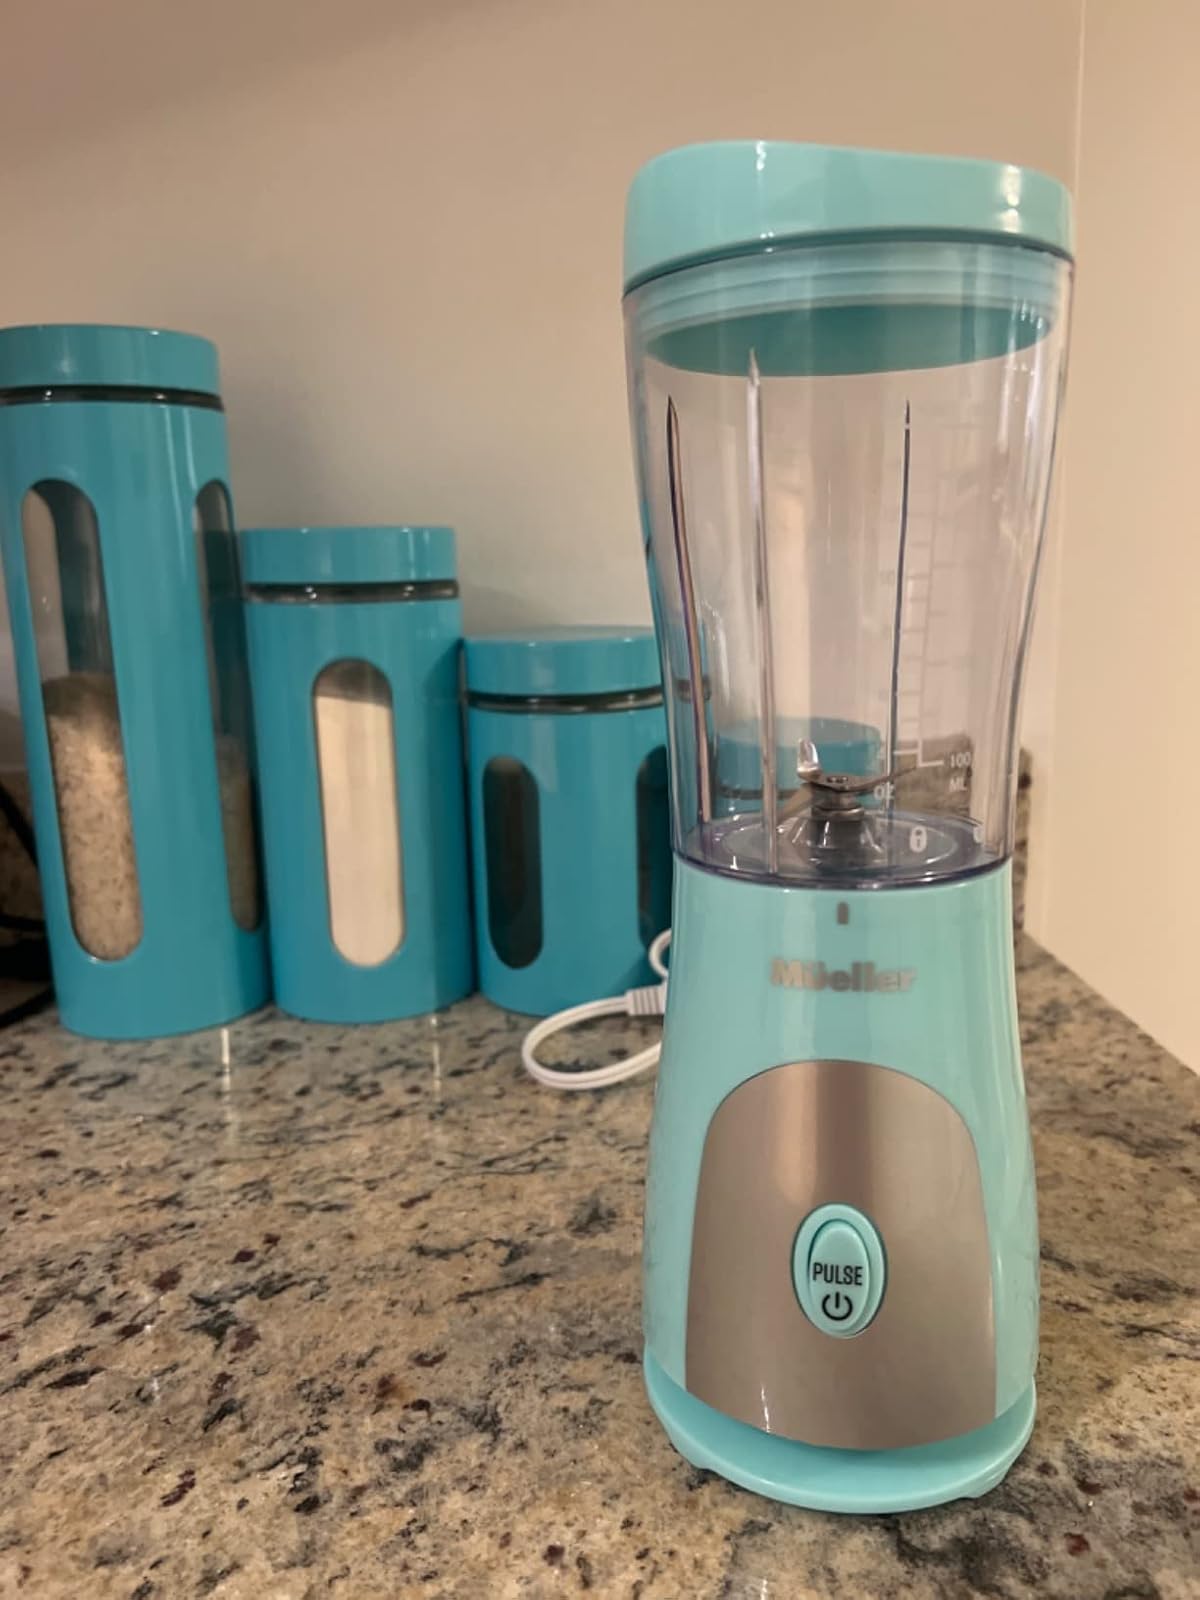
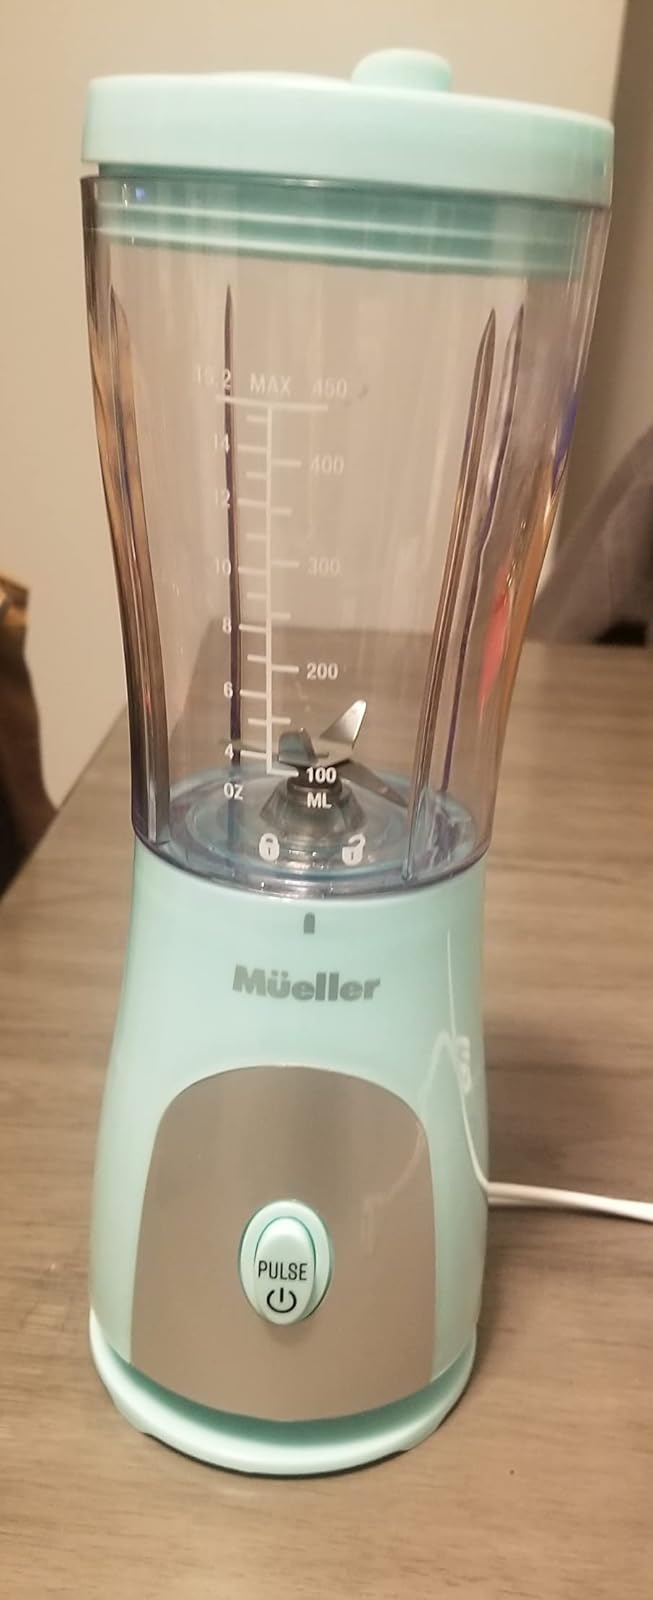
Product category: items_blender
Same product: yes